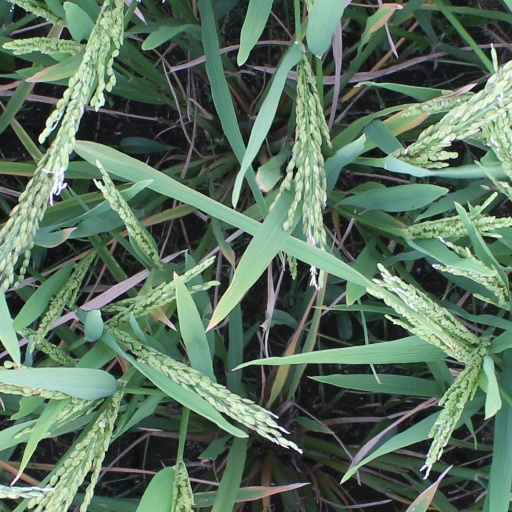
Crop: rice